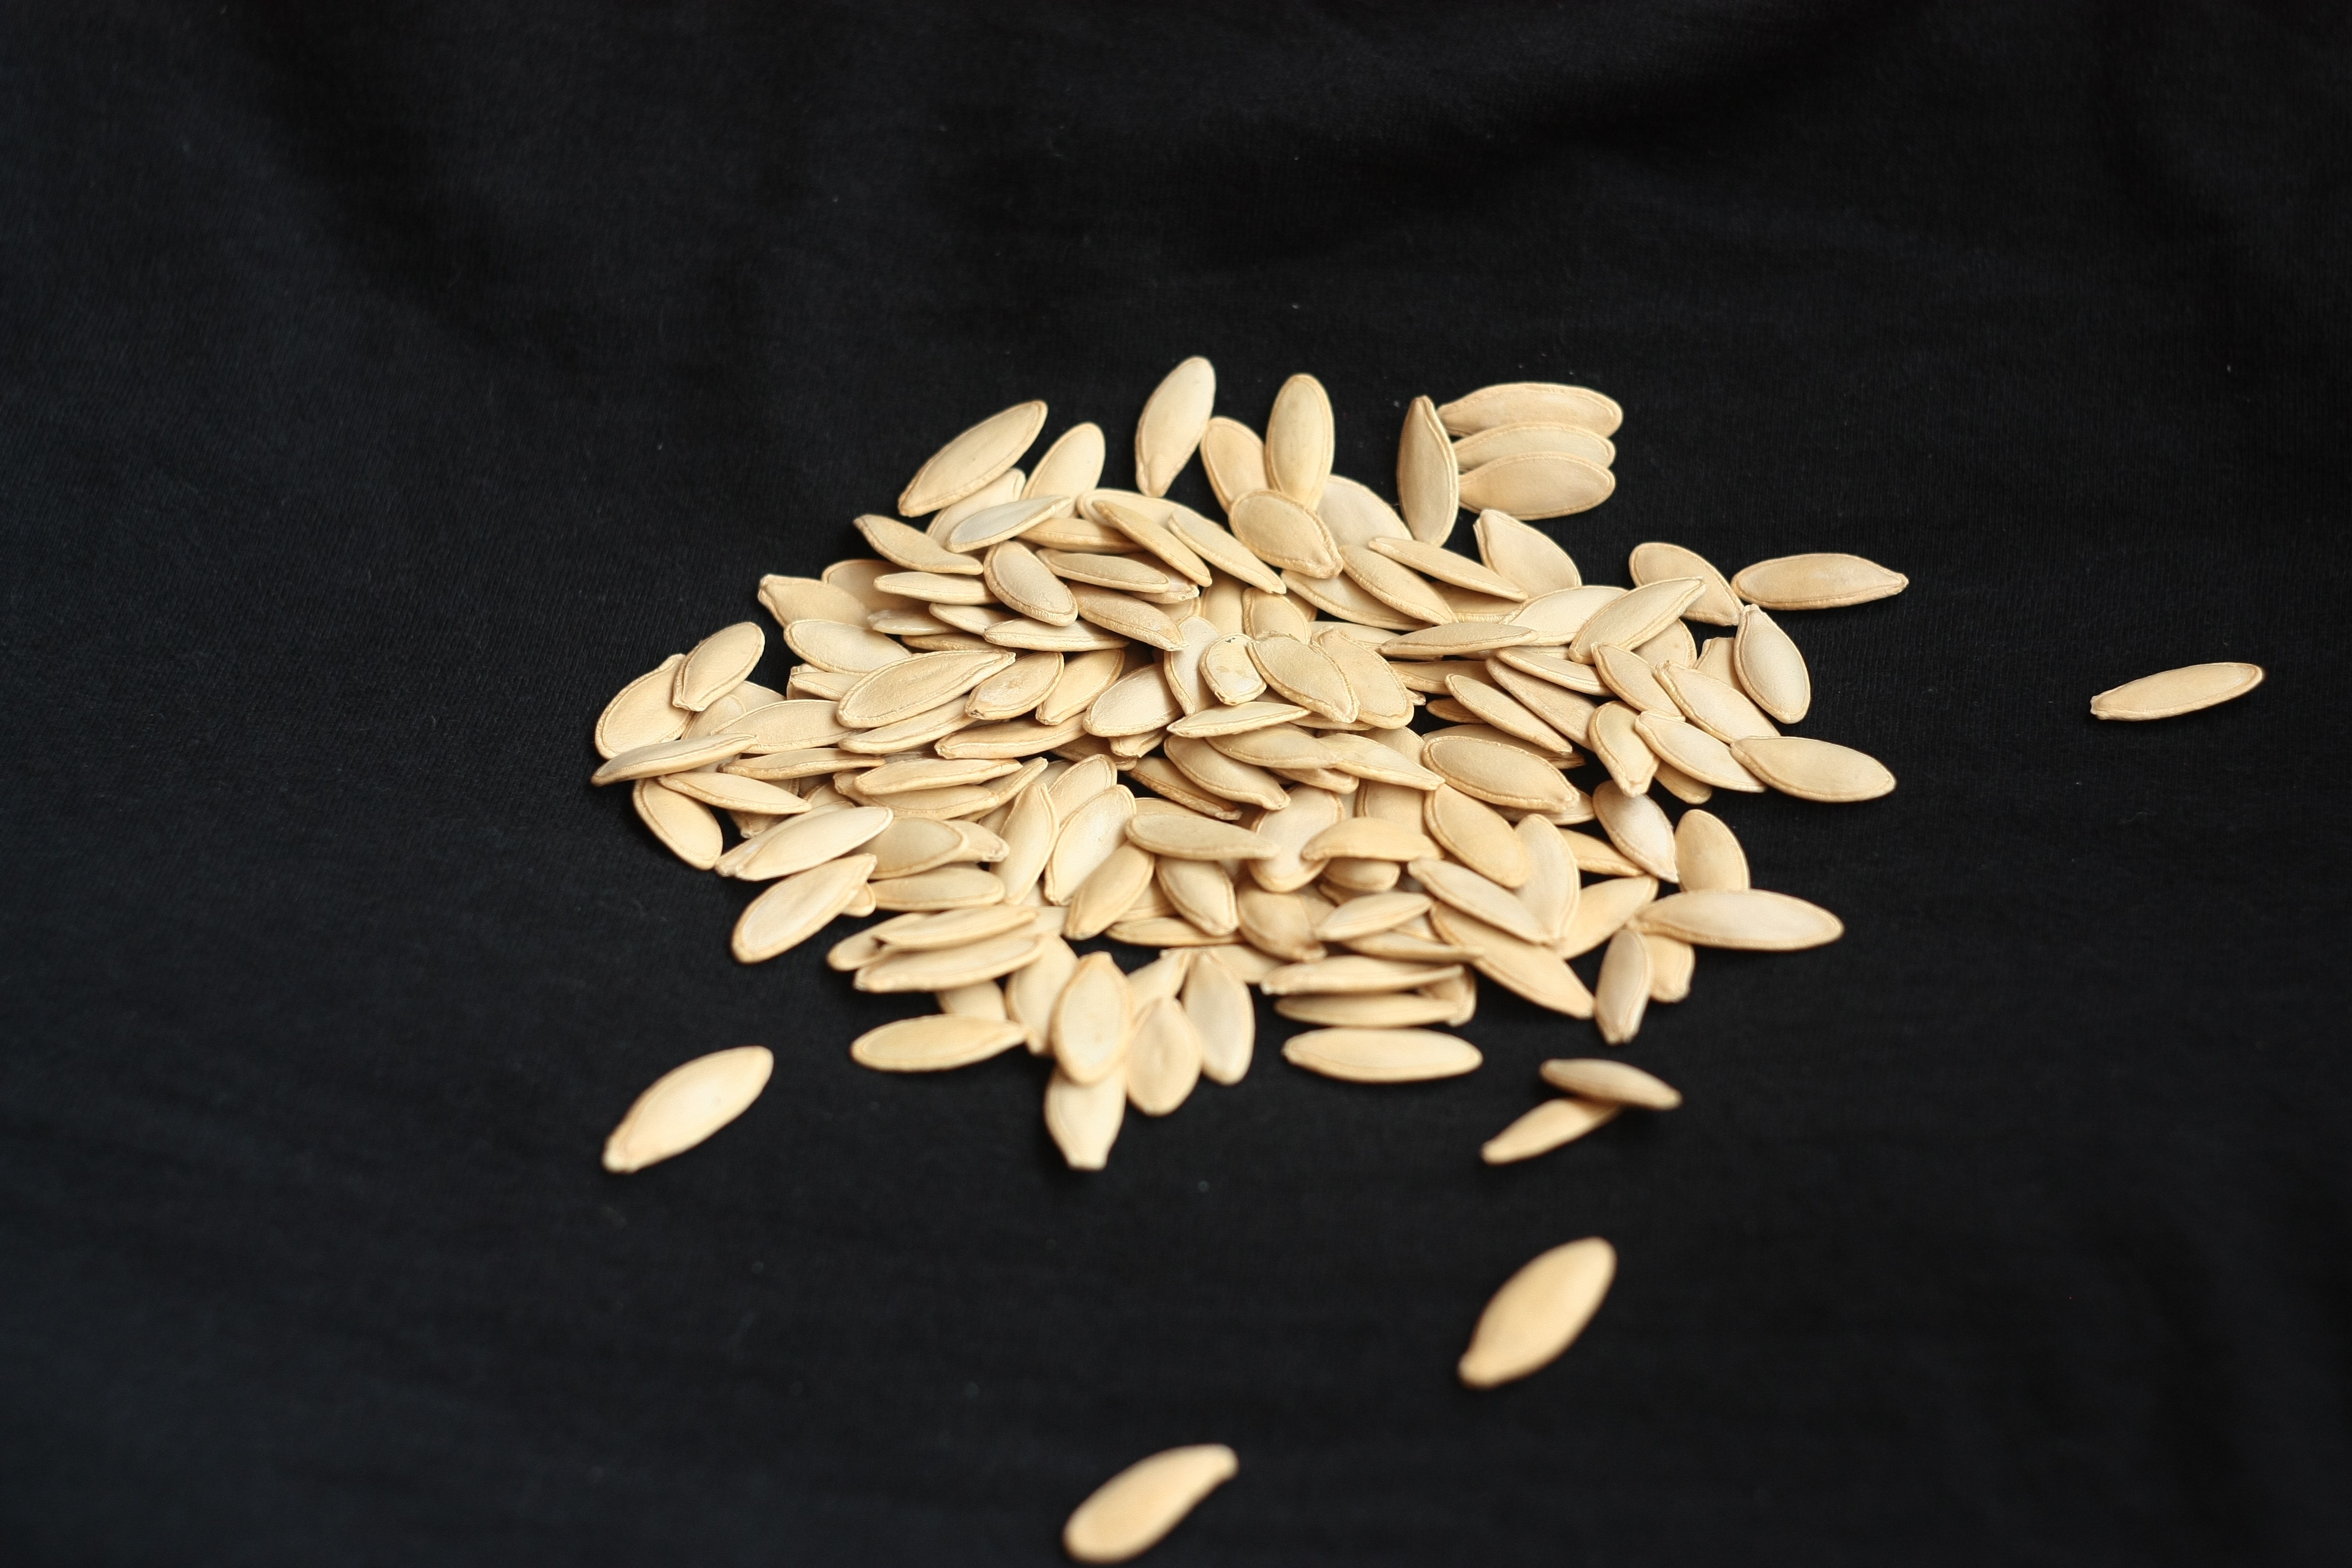
plant, flower, petal, food, produce, pumpkin, close up, vegetarian food, macro photography, flowering plant, pepita, sowing, sunflower seed, grass family, land plant